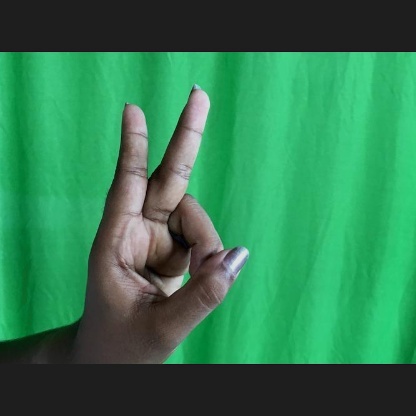
Mudra: Katrimukha